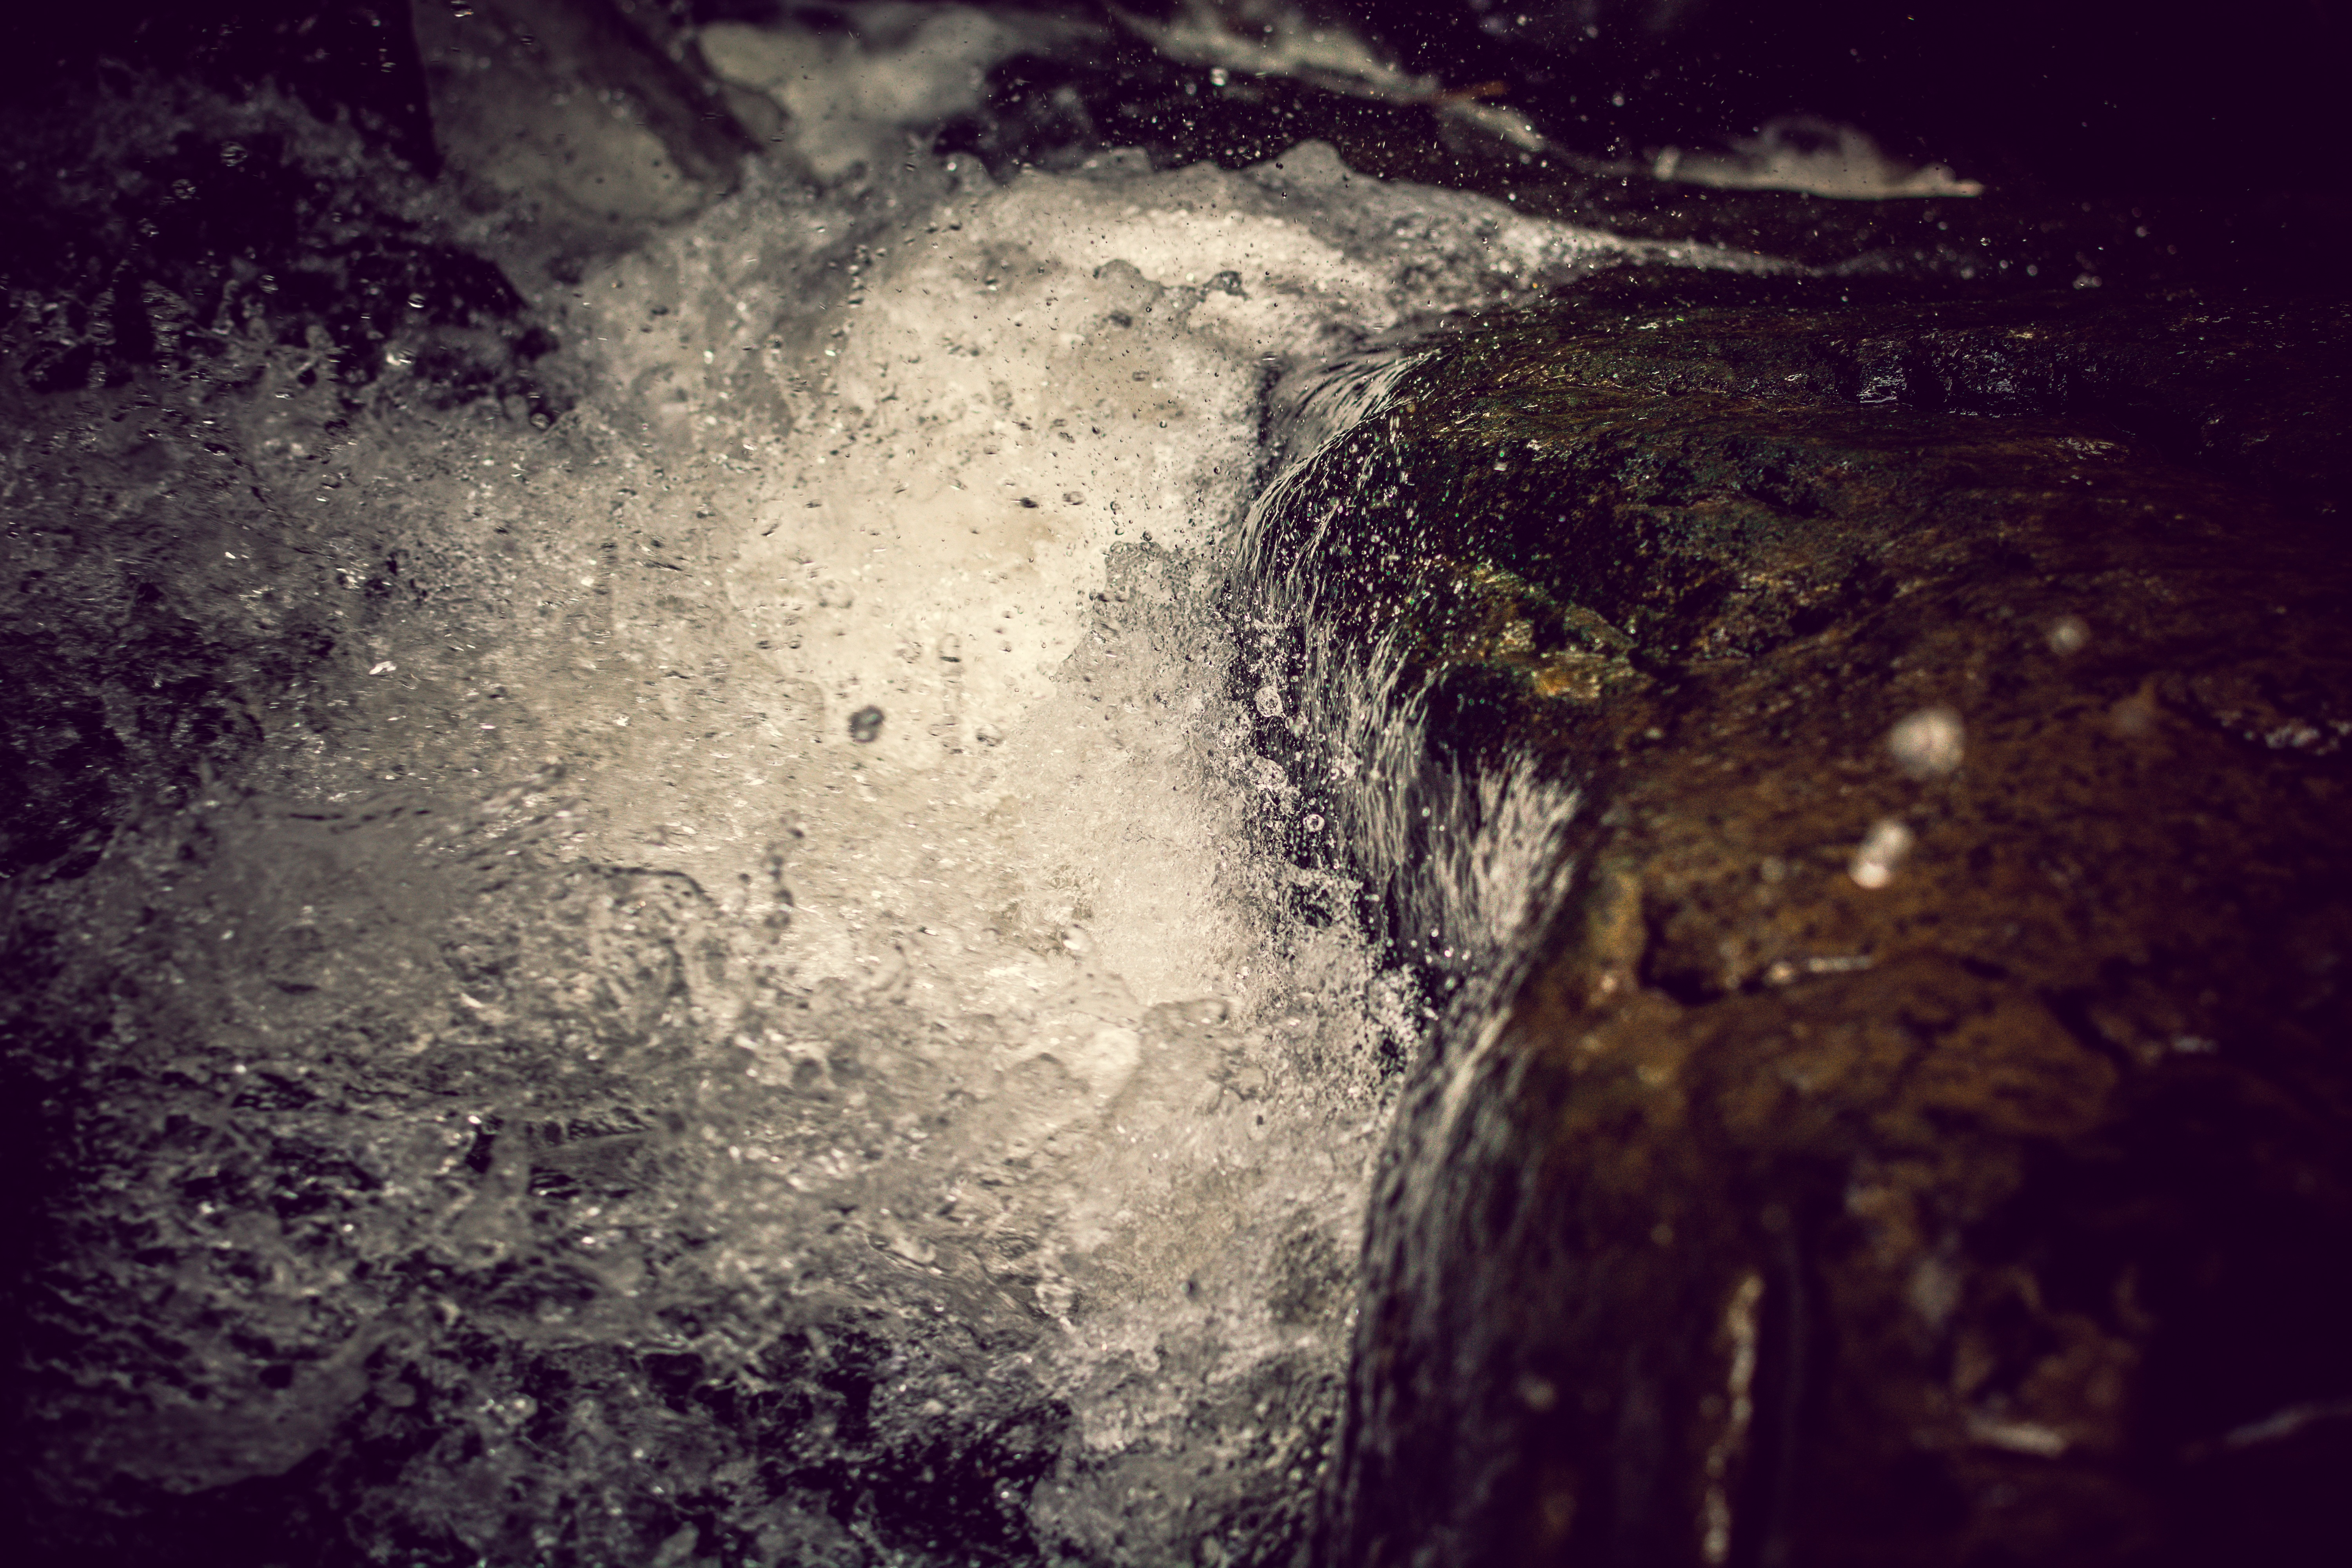
water, nature, forest, rock, waterfall, drop, light, night, sunlight, texture, summer, spring, flow, reflection, splash, tranquil, darkness, outdoors, stones, mountains, scene, astronomical object, sputtering